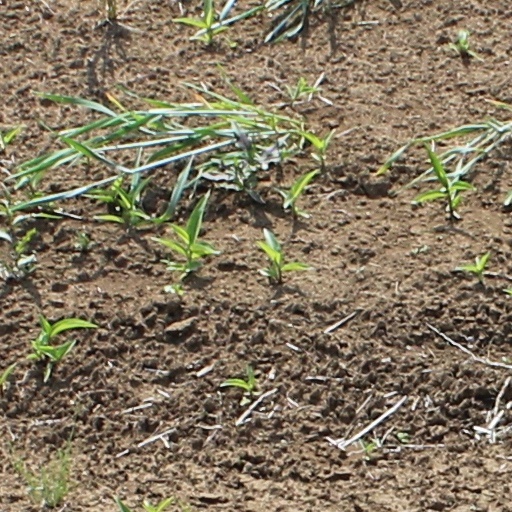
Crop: wheat